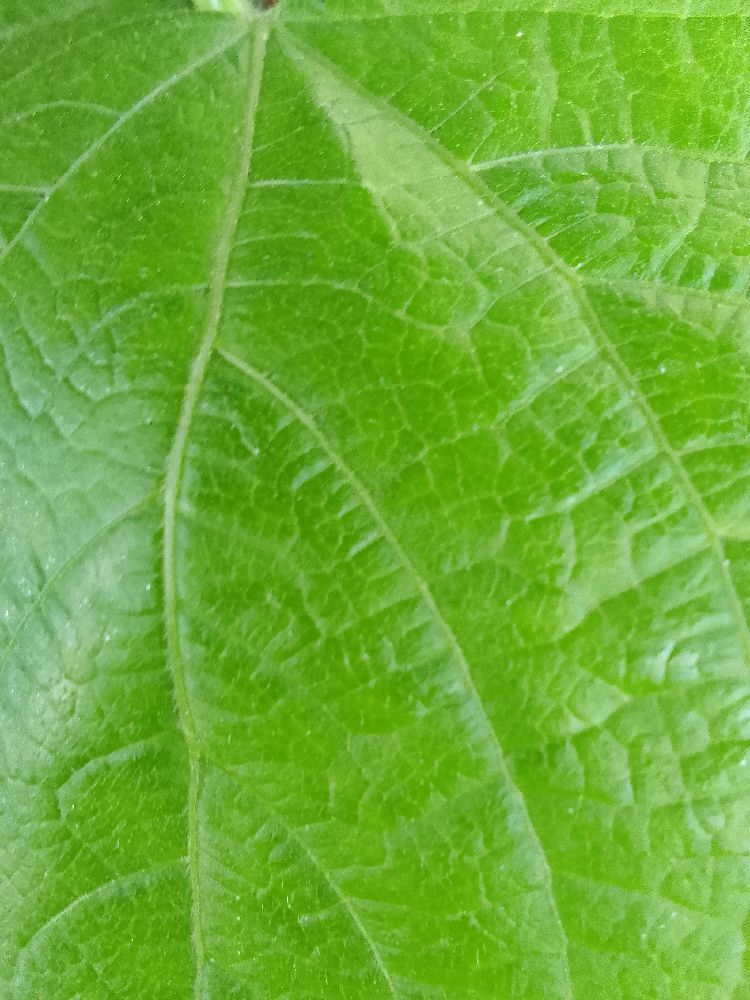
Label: healthy